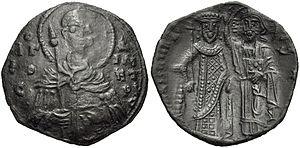
Manuel Comnène Doukas, appelé également Manuel Doukas et, plus rarement, Manuel Ange, gouverna Thessalonique de 1230 à 1237 et, après son expulsion de cette ville en 1239, la Thessalie jusqu’à sa mort vers 1241.